MV Africa Mercy

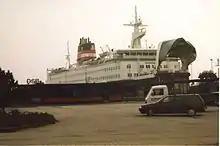
"Dronning Ingrid" in 1998

The "Africa Mercy" project started in March 1999. A former rail ferry named "Dronning Ingrid" ("Queen Ingrid") was bought in Denmark for , through a donation from U.K. businesswoman Ann Gloag's Balcraig Foundation. "Dronning Ingrid" is the first of three identical ships built for DSB (Danish State Railways). The other ships are the and the .